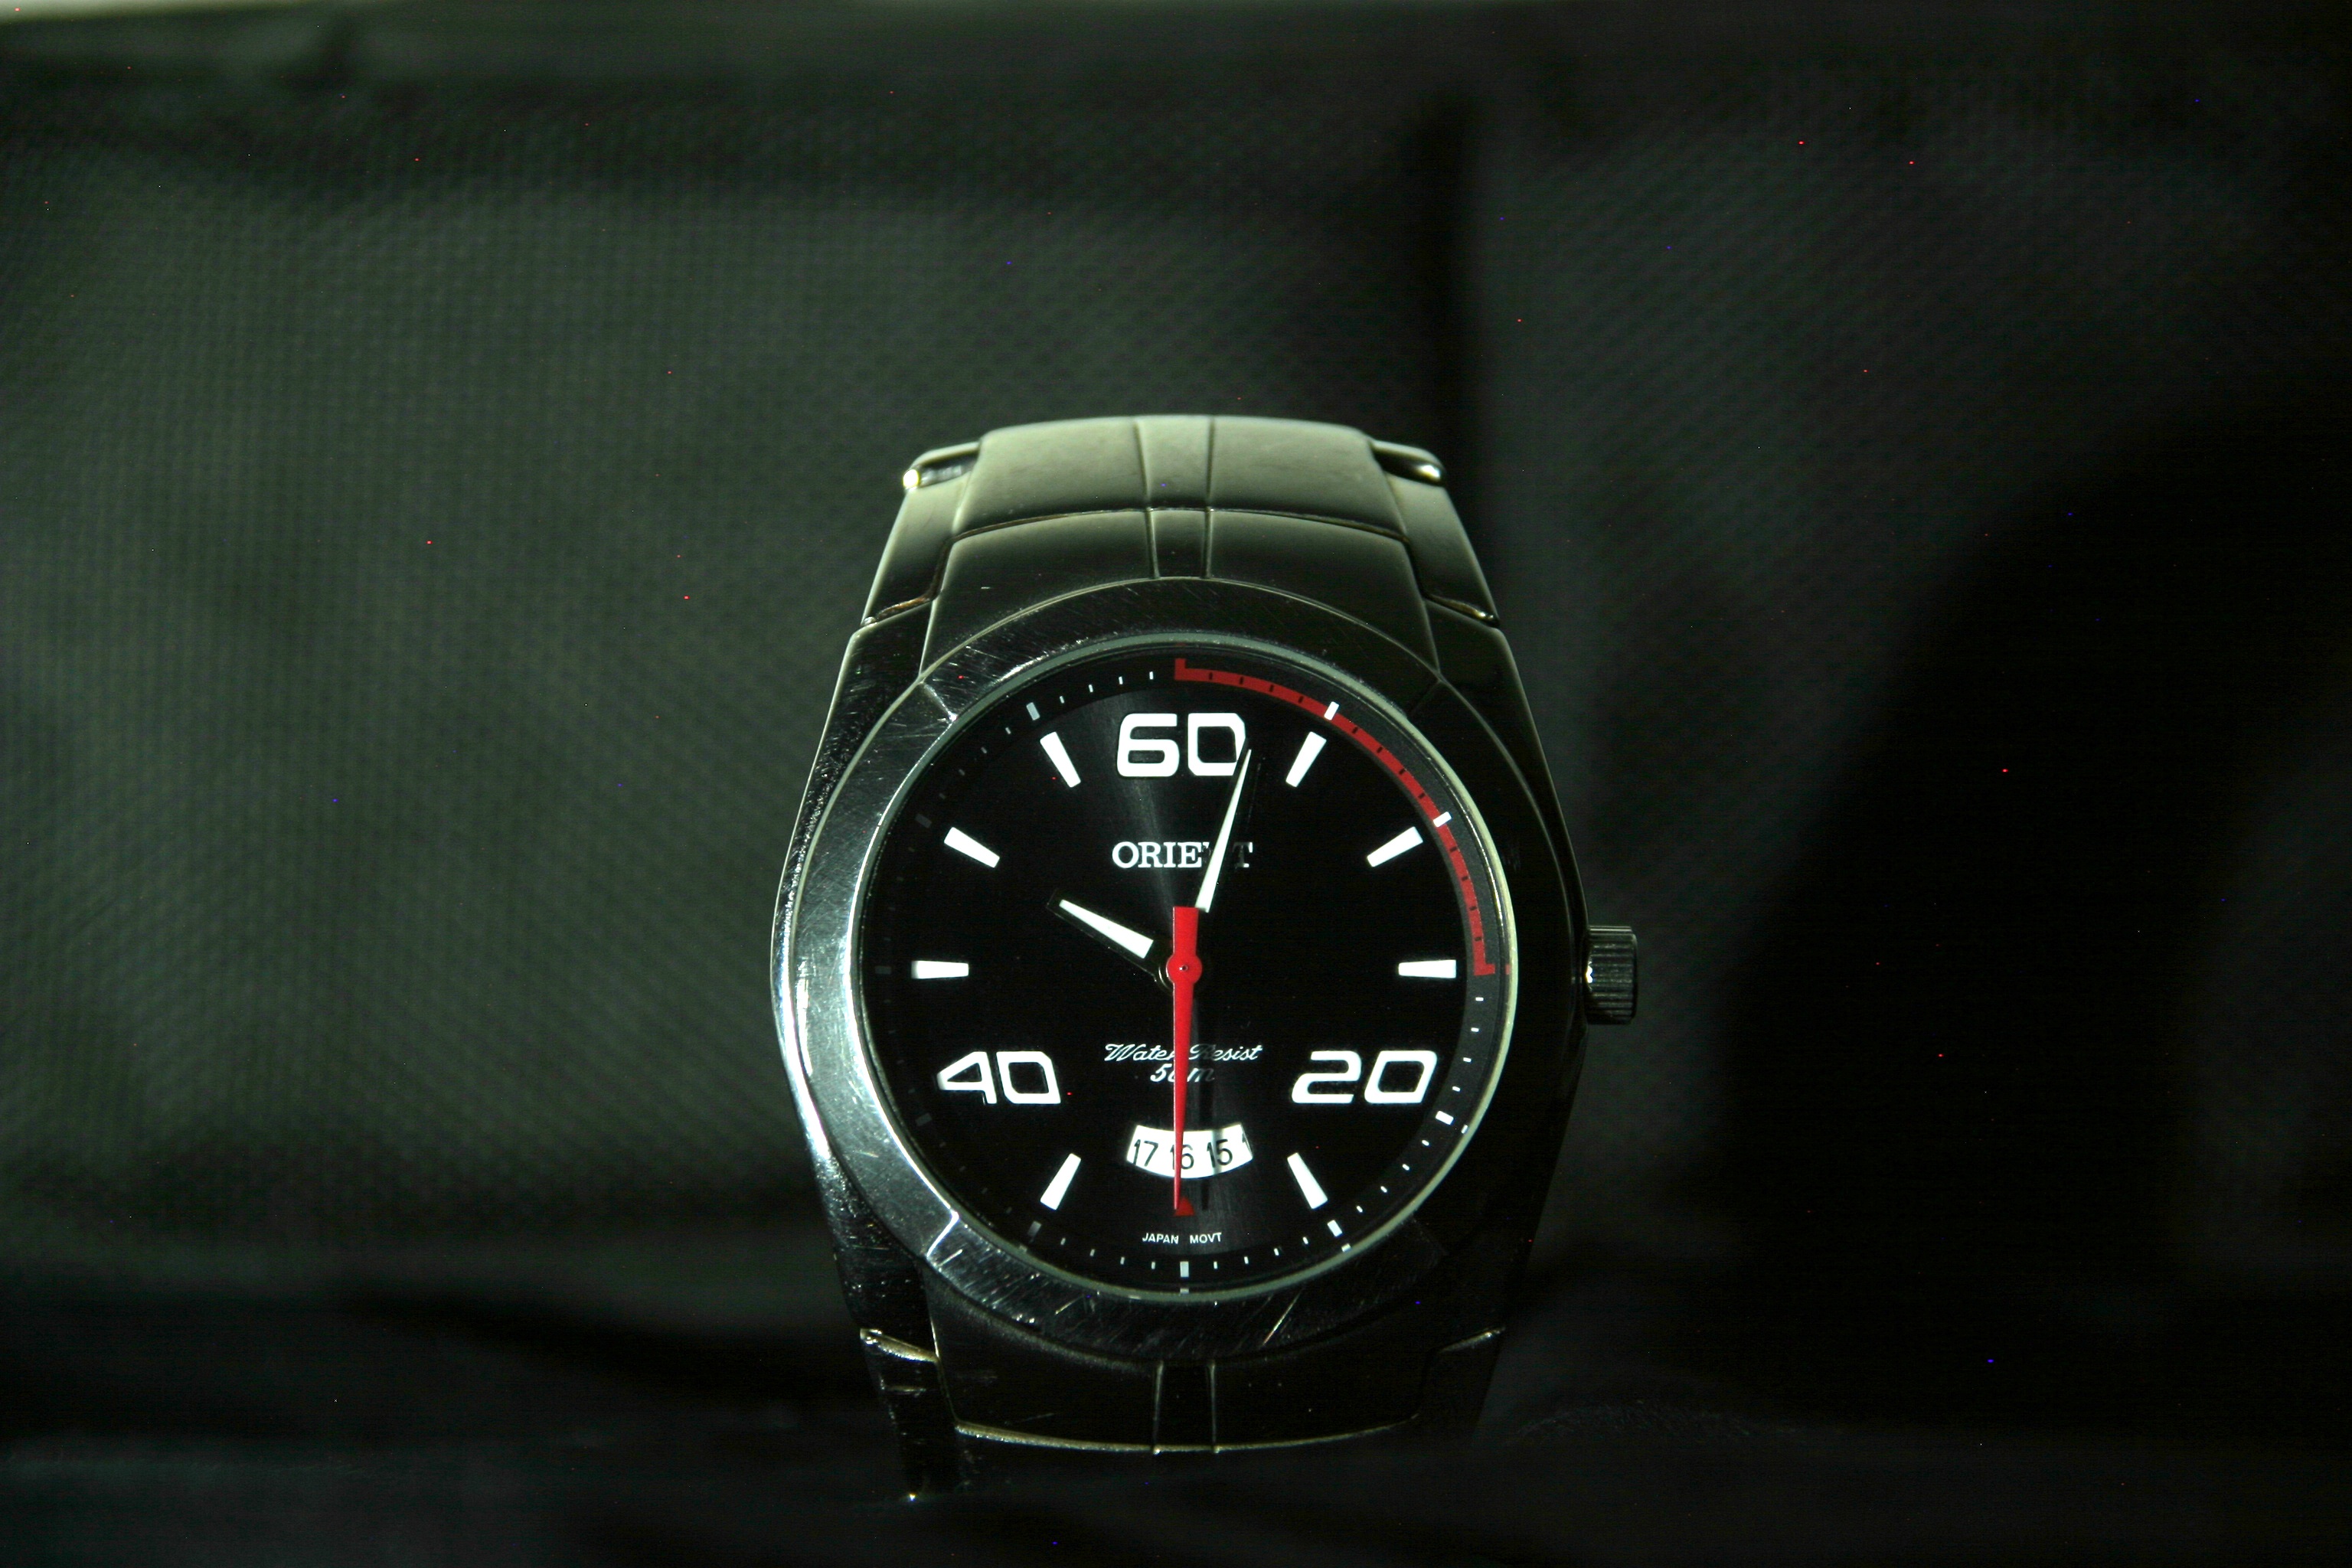
watch, hand, clock, time, number, hour, alarm, business, black, tachometer, minute, day, strap, second, time clock